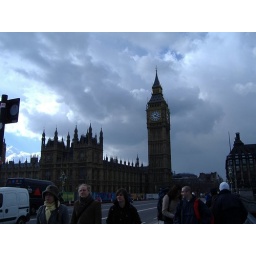
A view of Big Ben, the clock tower attached to the Parliament Buildings in London. Random tourists in the foreground.